Dodson House

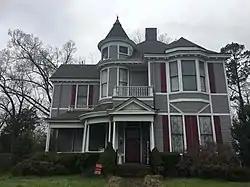

The Dodson House, also known as the Dodson-Himelright House, is a historic house in Humboldt, Tennessee, U.S..